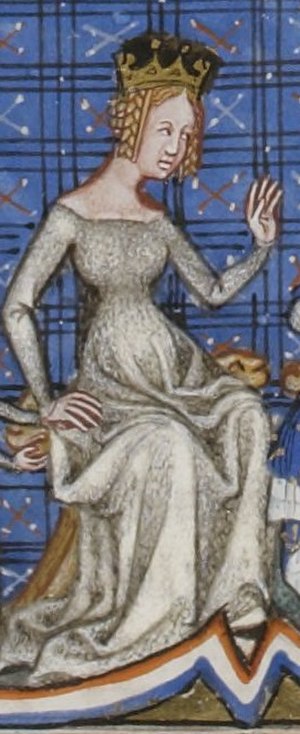
Frankrigs dronninger / Huset Capet / Hovedlinje
Dette er en liste over de kvinder, der har været dronninger eller kejserinder i det franske monarki. Alle Frankrigs monarker var mandlige, selvom nogle kvinder har styret Frankrig som regenter.